Martin Abena

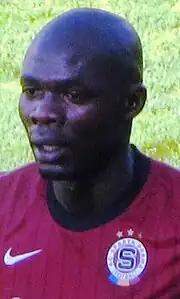
Abena in 2011

Martin Achille Abena Biholong (born 14 June 1986) is a Cameroonian former professional footballer who played as a midfielder.